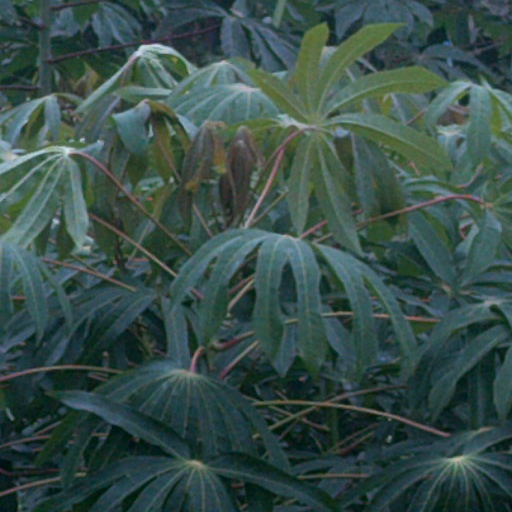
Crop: cassava